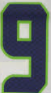
Number: 9